Notre Dame Fighting Irish baseball

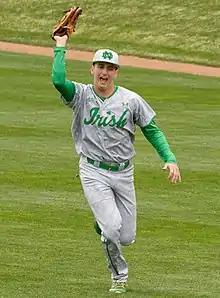
Cavan Biggio with Notre Dame in 2016

On July 12, 2019, Link Jarrett was named the 24th coach in team history. He went 11 – 2 in his first thirteen games with the Fighting Irish, but the 2020 season was cut short due to COVID-19.